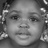
Emotion: neutral